Inga

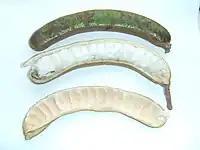
Fruit of an "Inga"-species

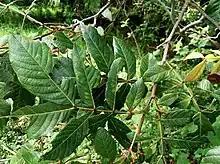
Leaves of an "Inga"-species

All "Inga" species produce their seeds in "bean-like" pods and some can reach up to 1 m long, in general the pods are 10–30 cm long.